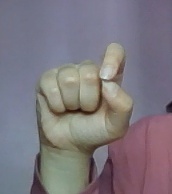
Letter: fa